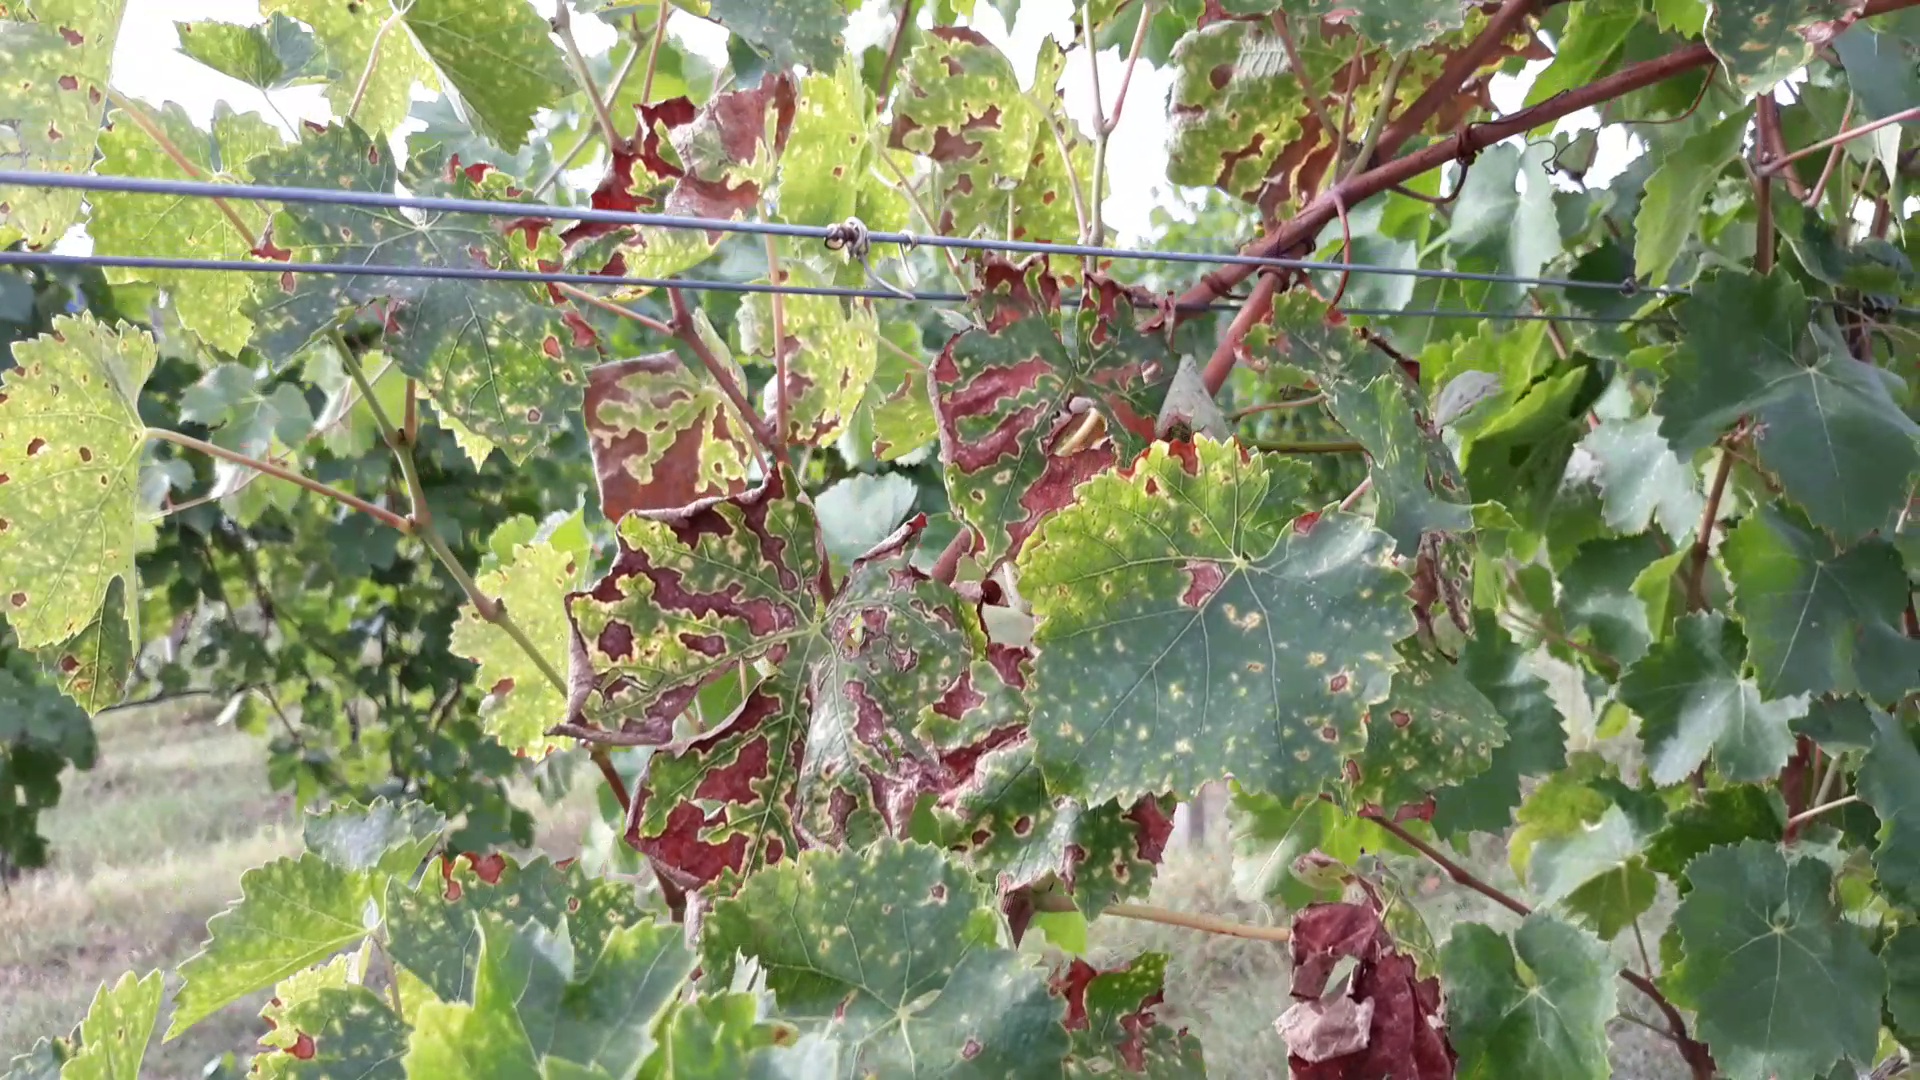
Label: esca